Fred Moosally

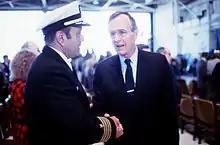
Moosally (left) greets President George H. W. Bush at the memorial ceremony at Norfolk on April 24, 1989.

"Iowa" returned on April 23 to Norfolk, where a memorial service was held on April 24. Several thousand people, including family members of many of the victims, attended the ceremony at which President George H. W. Bush spoke. Moosally also spoke at the ceremony, saying, "I remember Turret 2. They were the life, the spirit and the soul of our ship. We came together in times of trouble. We shared the good and the bad, the comedy and now the tragedy. But we must go on, the crew of the "Iowa"."